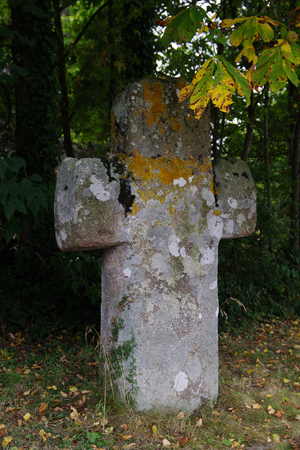
Croix monolithe, (Inscription, 1926) This building is indexed in the Base Mérimée, a database of architectural heritage maintained by the French Ministry of Culture,
Pluduno [plydyno] est une commune du département des Côtes-d'Armor, dans la région Bretagne, en France.